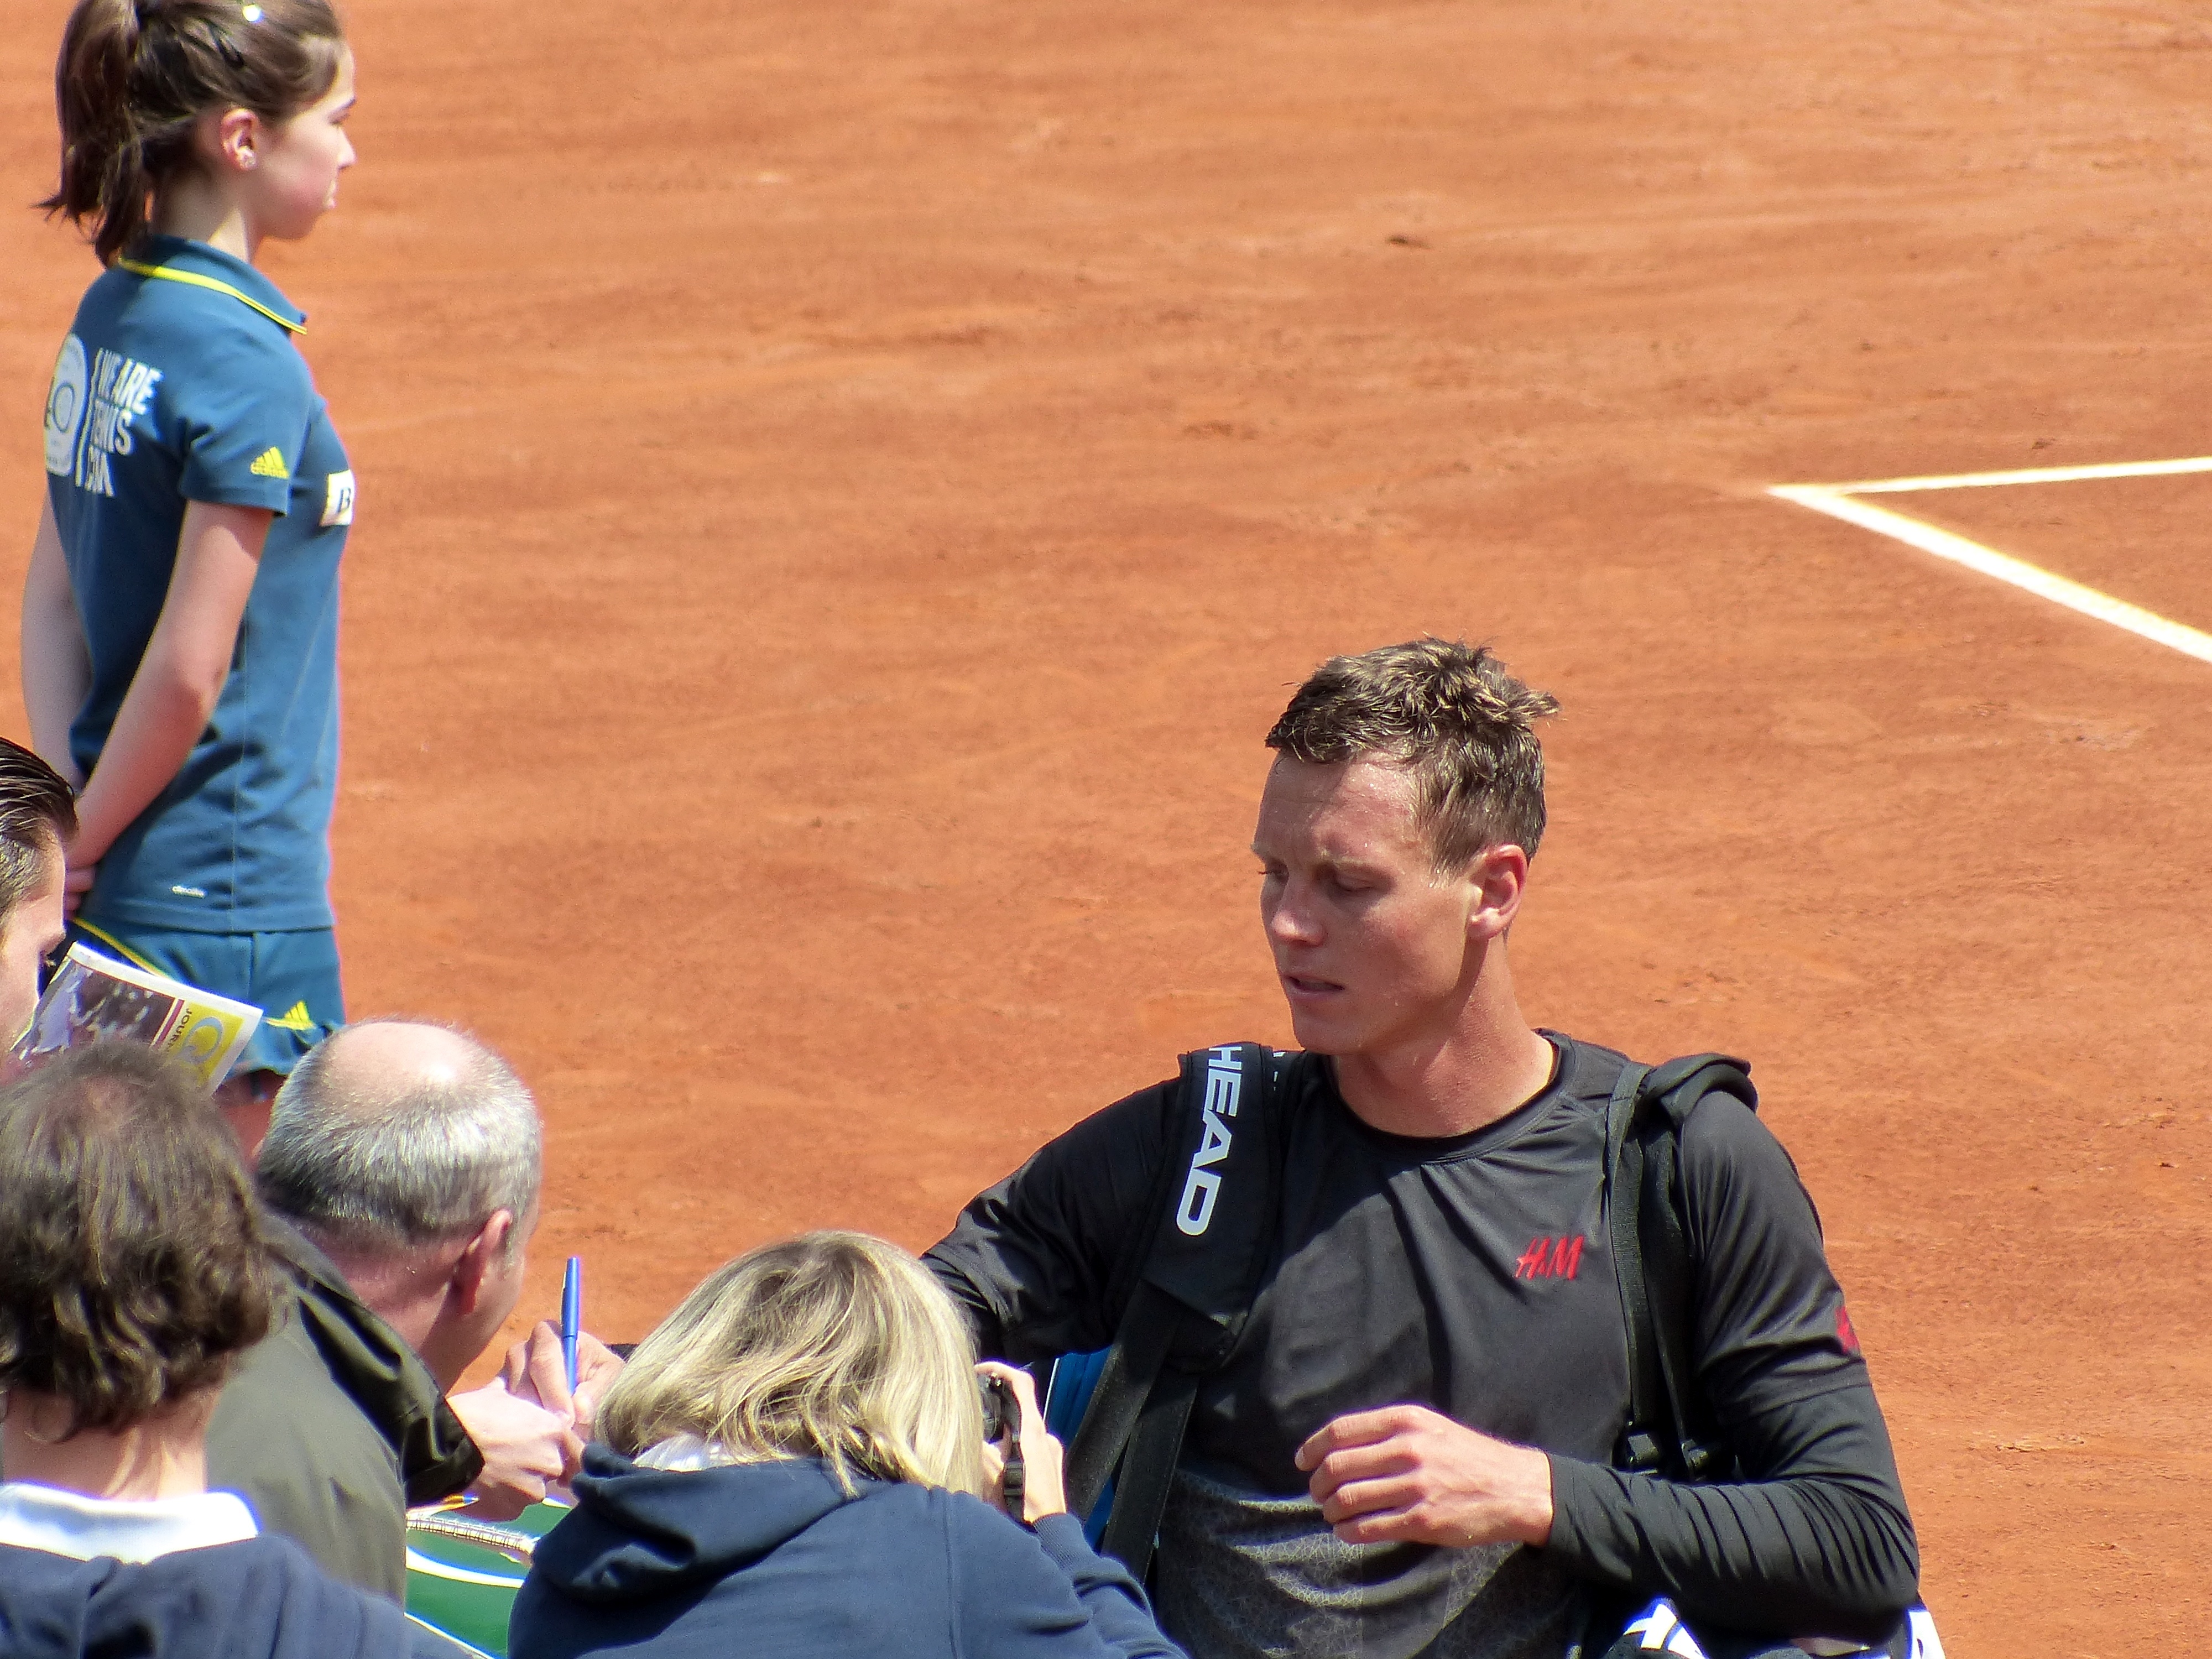
structure, france, soccer, player, 2013, tennis, rolandgarros, sports, championship, tournament, berdych, frenchopen, sport venue, competition event, baseball positions